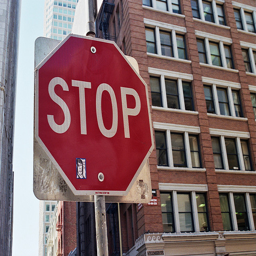
A stop sign depicted in front of a high rise building.
A stop sign at a typical urban intersection
A big stop sign next to a building in the city
A stop sign close to a brick building.
there is a red and white stop sign on the street